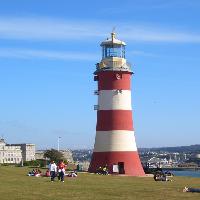
Weather: sun or clear